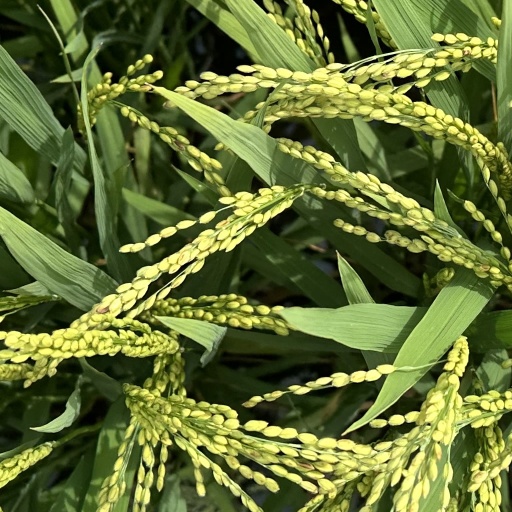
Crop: rice